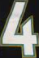
Number: 4